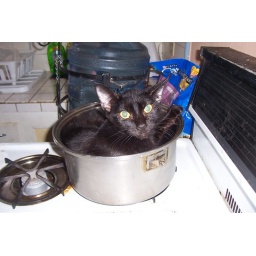
every house should have a cat in the pot